I'm Alabama Bound

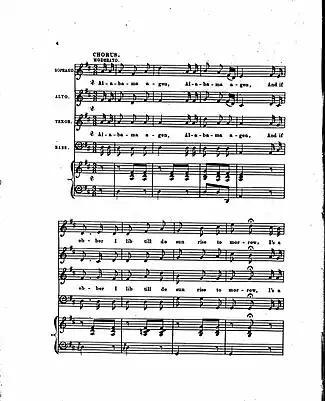
Chorus of Pike's "I Hab Leff Alabama", 1849.

The earliest lyrics expressing the sentiment found in some of the later songs are found in a minstrel song, "I Hab Leff Alabama", written by Marshall S. Pike and published in 1849. The chorus did not have the same melody, and was written in dialect.